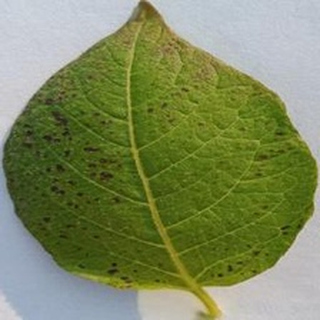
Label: potato_early_blight